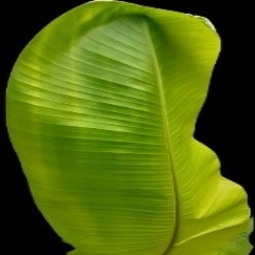
Label: Sulphur